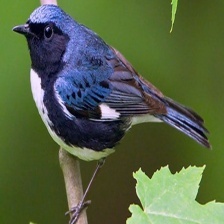
Species: BLACK THROATED WARBLER
Scientific name: SETOPHAGA CAERULESCENS